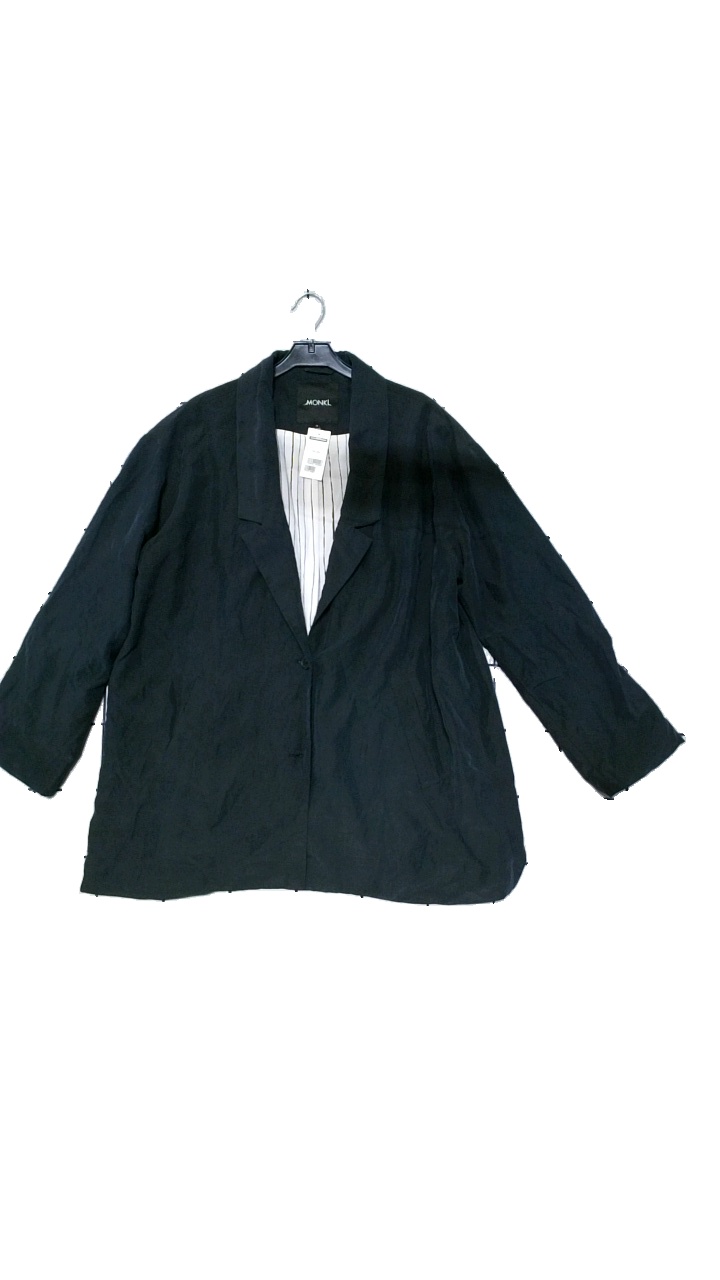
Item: Blazer (Ladies)
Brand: Monki
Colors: Black, Multicolor
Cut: Long, Loose
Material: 70% modal, 30%  polyester
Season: Spring
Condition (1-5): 3
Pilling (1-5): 5
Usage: Reuse
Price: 150-250